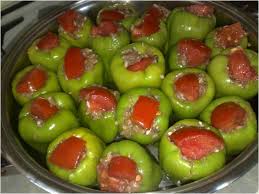
Yemek: biber_dolmasi